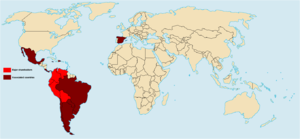
La Corporación Andina de Fomento, ou CAF, est une banque de développement régionale créée en 1970 avec la participation de dix-huit pays latinoaméricains.